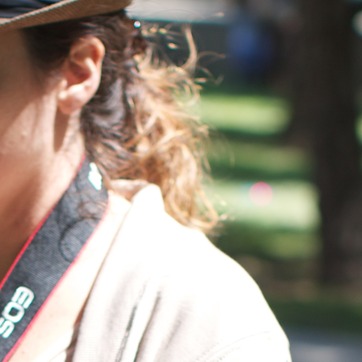
Material: hair